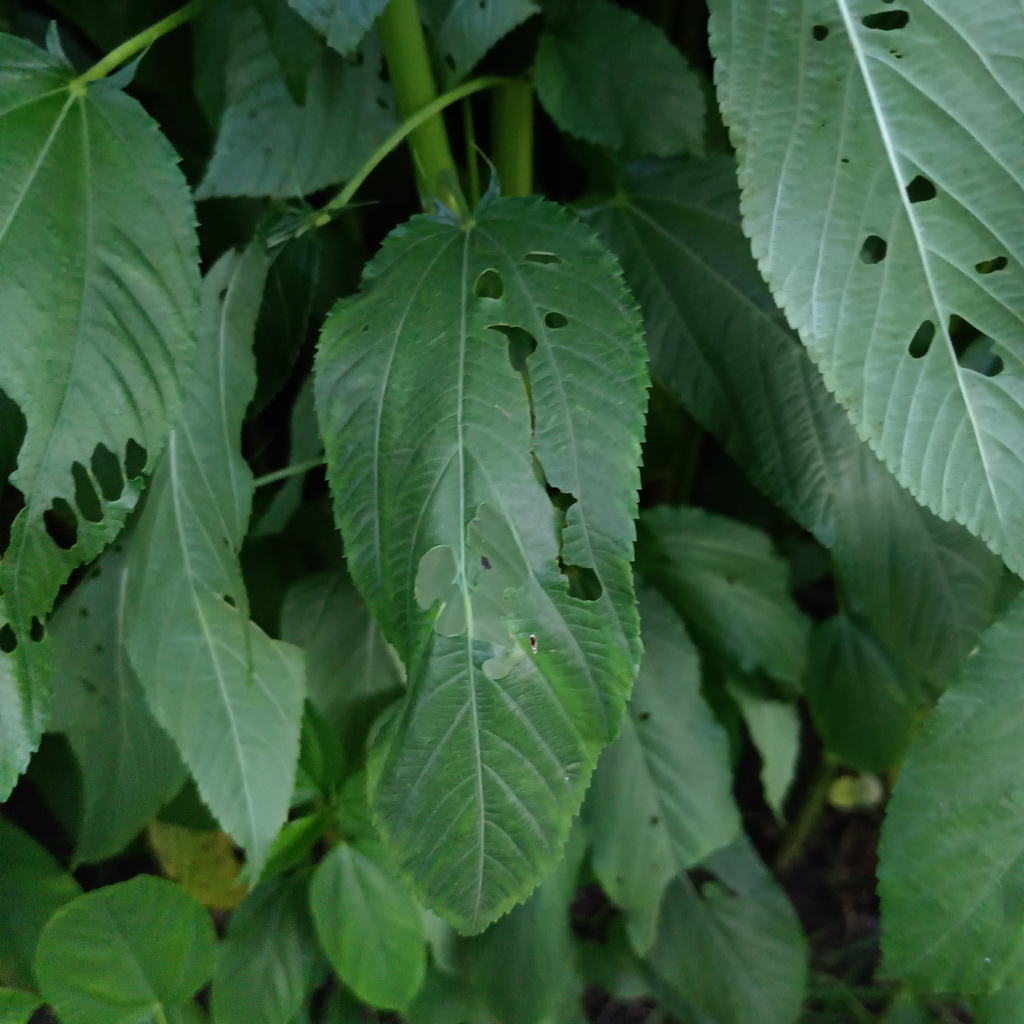
Label: Holed